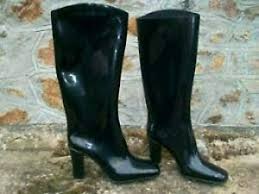
Waste category: shoes